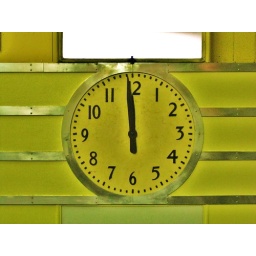
The clock that looks over the floor in the old Toronto Stock Exchange